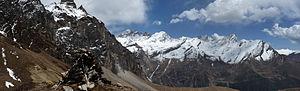
Cet article recense les sites inscrits au patrimoine mondial au Bhoutan.